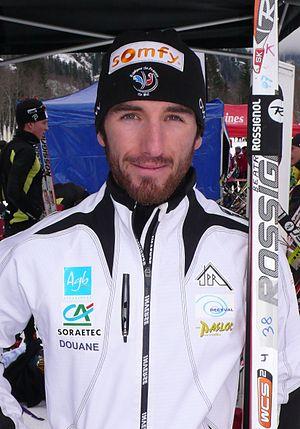
Jean-Guillaume Beatrix, vainqueur d'une course nationale aux Contamines-Montjoie.
Jean-Guillaume Béatrix, né le 24 mars 1988 à Saint-Priest, est un biathlète français qui a commencé sa carrière en 2005. Au cours de sa carrière, il a notamment remporté une médaille d'argent en relais aux Championnats du monde 2012 aux côtés de Simon Fourcade, Martin Fourcade et Alexis Bœuf. En Coupe du monde, il compte une victoire individuelle et huit podiums en relais, dont quatre victoires. Il est le premier médaillé français des Jeux olympiques de Sotchi en 2014, où il obtient la médaille de bronze lors de l'épreuve de la poursuite remportée par Martin Fourcade.
Saint-Priest est une commune française du sud-est de la France située dans la collectivité territoriale de la Métropole de Lyon en région Auvergne-Rhône-Alpes. Ses habitants sont appelés les San-Priods.